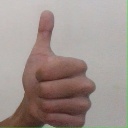
अक्षर: थ